Chris Cornell

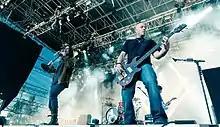
Cornell performing at Quart Festival 2009 in Kristiansand, Norway

In 2008, Cornell was featured on the main stage of Linkin Park's Projekt Revolution tour. While touring with the band, he teamed up with lead vocalist Chester Bennington to perform Temple of the Dog's "Hunger Strike", and with Street Drum Corps for a number of Soundgarden tracks. Cornell also joined Linkin Park on stage to sing the second verse of their Grammy-winning song "Crawling".